Vilas Circle Bear Effigy Mound and the Curtis Mounds

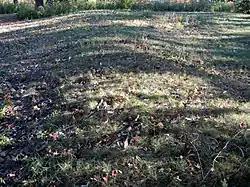

Vilas Circle Bear Effigy Mound and the Curtis Mounds are a group of Native American mounds in Madison, Wisconsin. The Bear Effigy Mound is in the public Bear Mound Park, while the Curtis Mounds are on a neighboring residential property. As its name indicates, the Bear Effigy Mound is in the shape of a bear, and is intact except for a section of the bear's leg. The Curtis Mounds were seven linear mounds running down the hill and several conical mounds. Now only parts of one or two linear mounds remain, on private property.